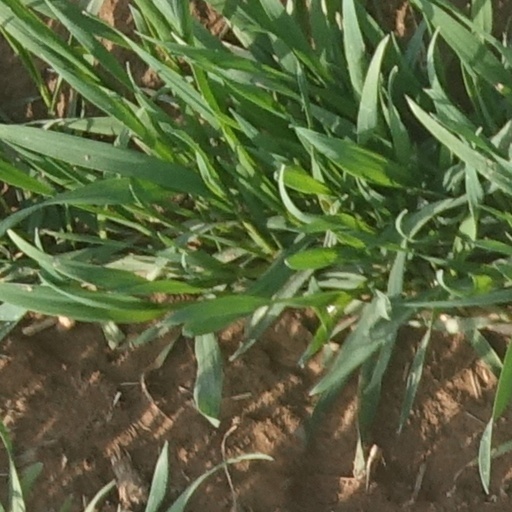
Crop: wheat